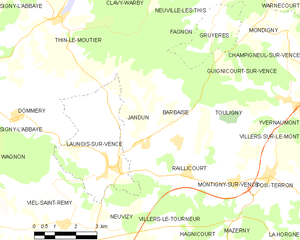
Carte des communes françaises: Jandun